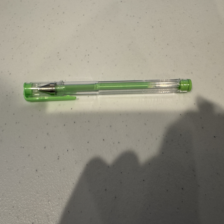
Label: pen